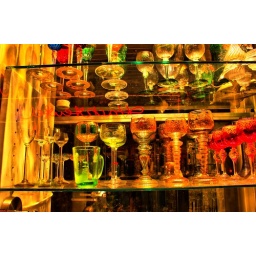
The writing in red is from a neon sign on the other side of the street.